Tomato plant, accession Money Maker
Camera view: bottom (45 deg); turntable rotation: 300 degrees
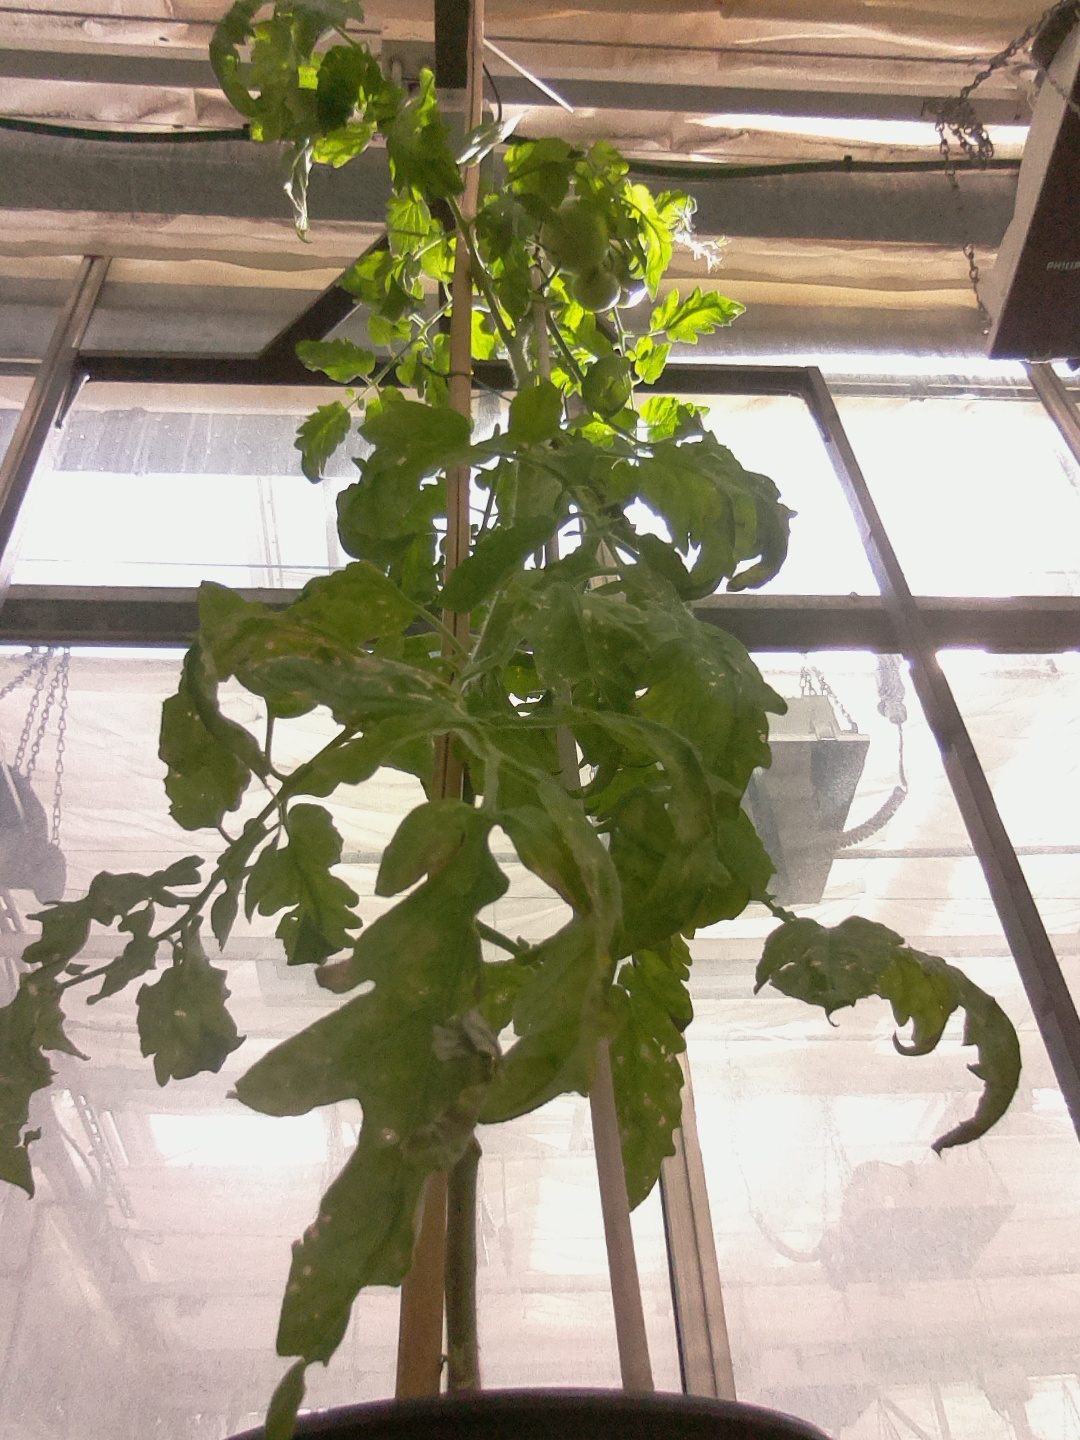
BBCH growth stage 75: 50%-60% of final fruit size